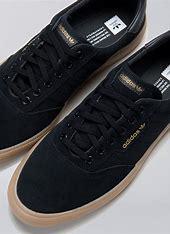
Brand: Adidas
Model: 3MC